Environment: real
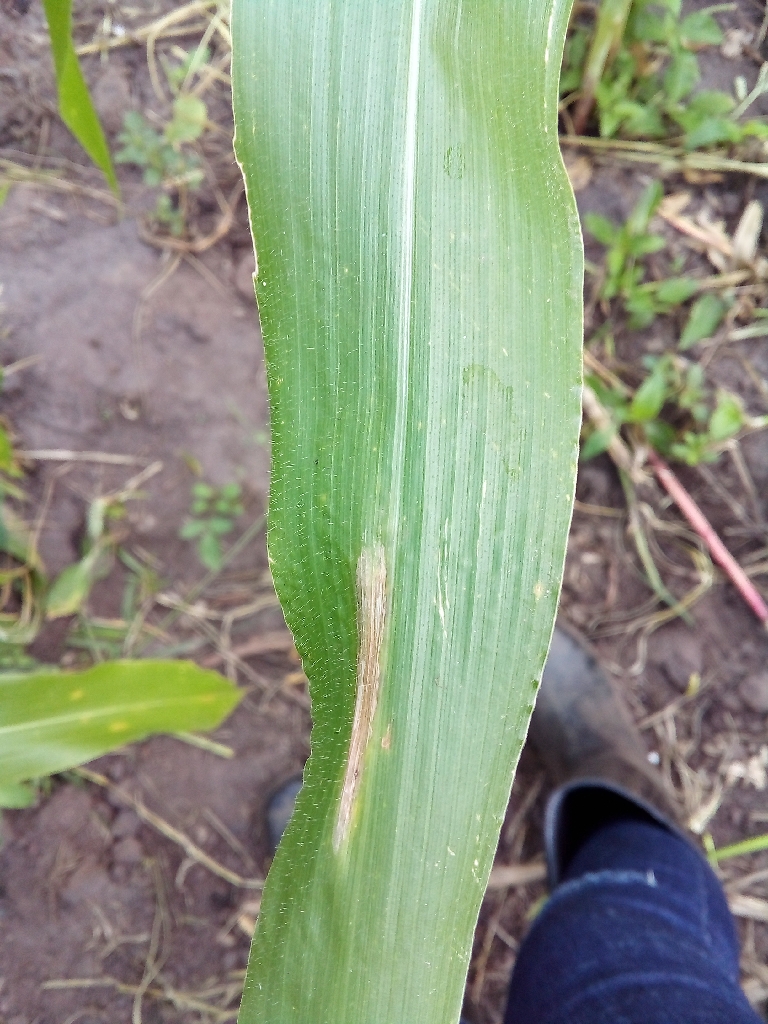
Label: northern_corn_leaf_blight